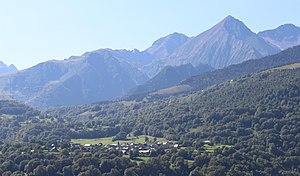
Sailhan (Hautes-Pyrénées)
Sailhan est une commune française située dans le département des Hautes-Pyrénées, en région Occitanie.
La vallée d'Aure est située dans les Pyrénées françaises, dans le département des Hautes-Pyrénées, en région Occitanie.